Chicken feet

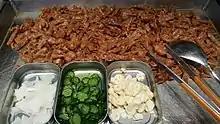
Boneless chicken feet on a Taiwanese market stall

In Thai cuisine, the chicken feet are served in a variety of dishes, such as in a version of chicken green curry.